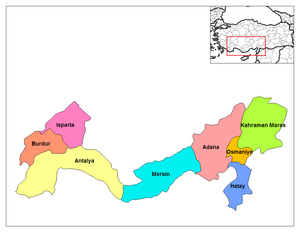
La région méditerranéenne est une région de la Turquie. Elle est bordée à l'ouest par la région égéenne, au nord par la région de l'Anatolie centrale, à l'est par la région de l'Anatolie du Sud-Est, et au sud par la mer Méditerranée.